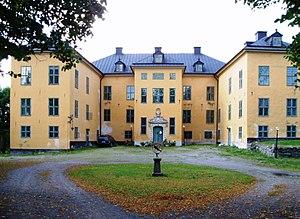
Cette liste non exhaustive répertorie les principaux châteaux en Suède.